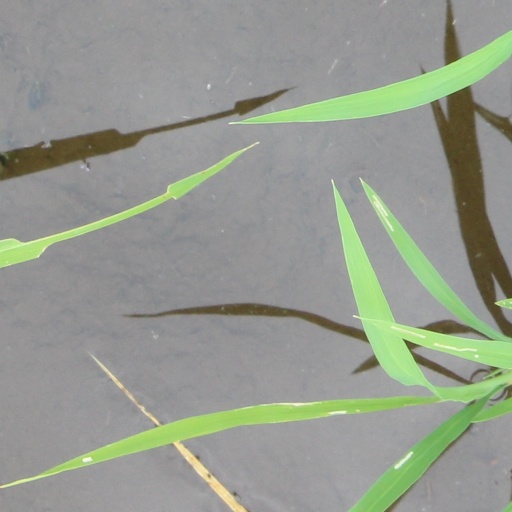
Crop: rice